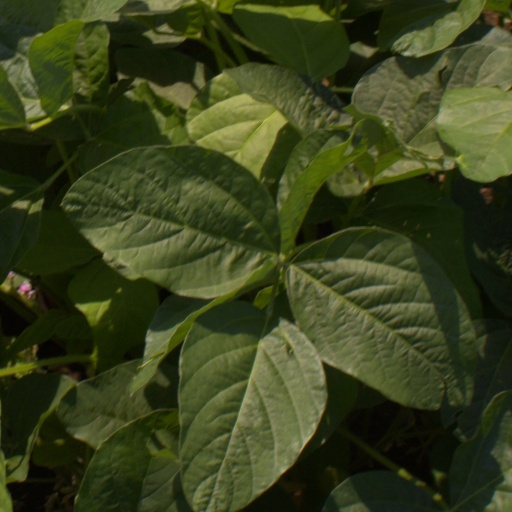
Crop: soybean